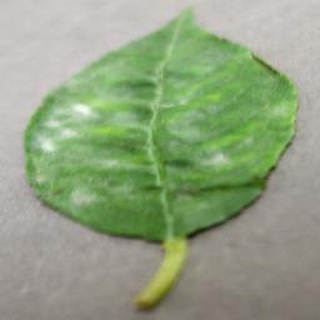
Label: cherry_powdery_mildew